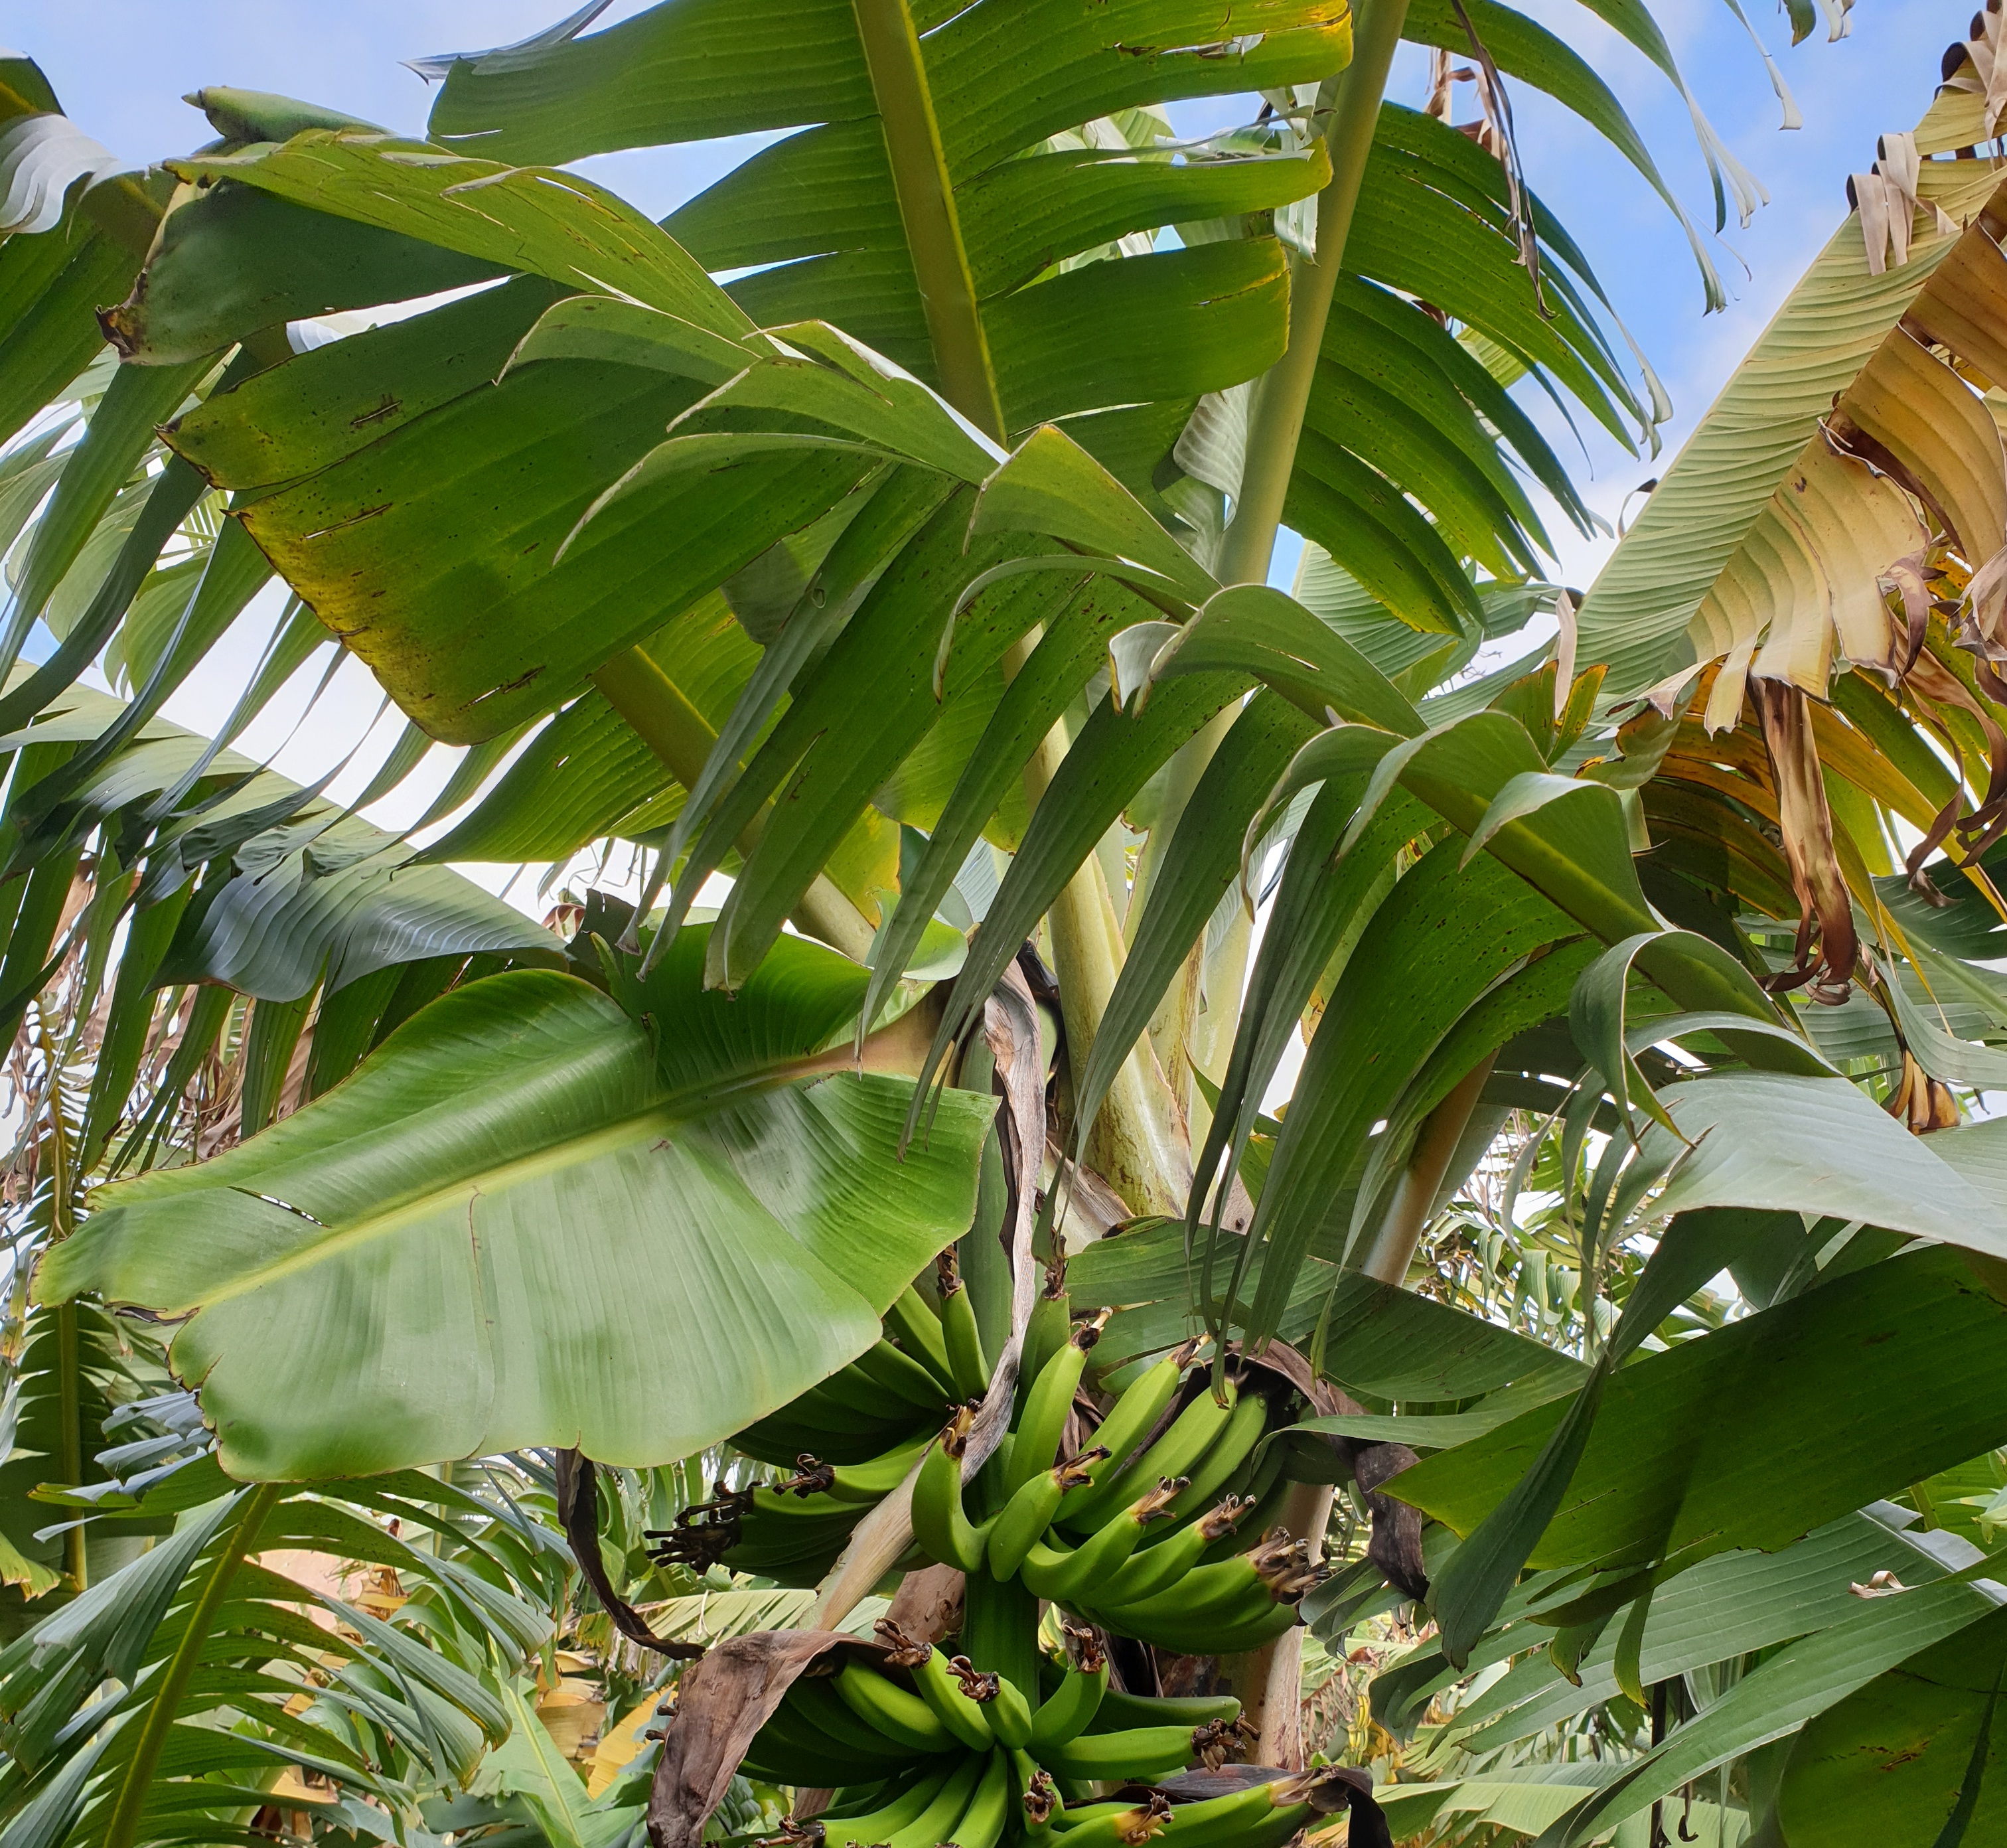
Label: Keep